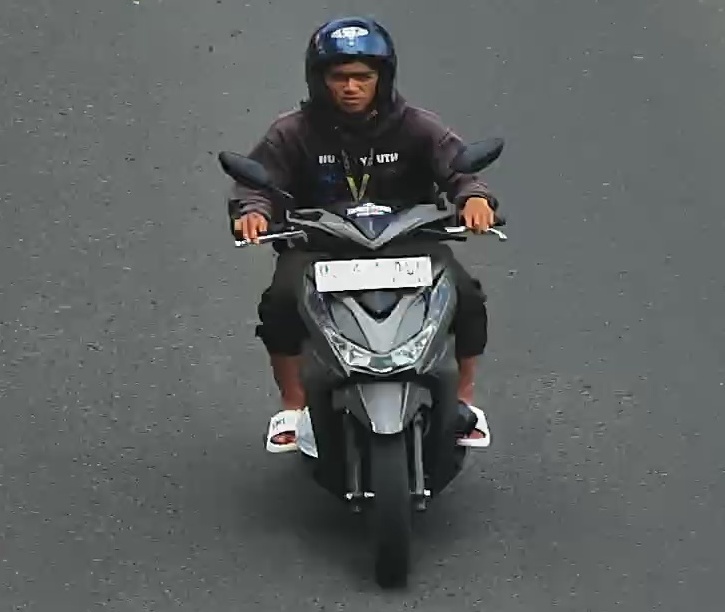
person-with-helmet: 1
person-without-helmet: 0